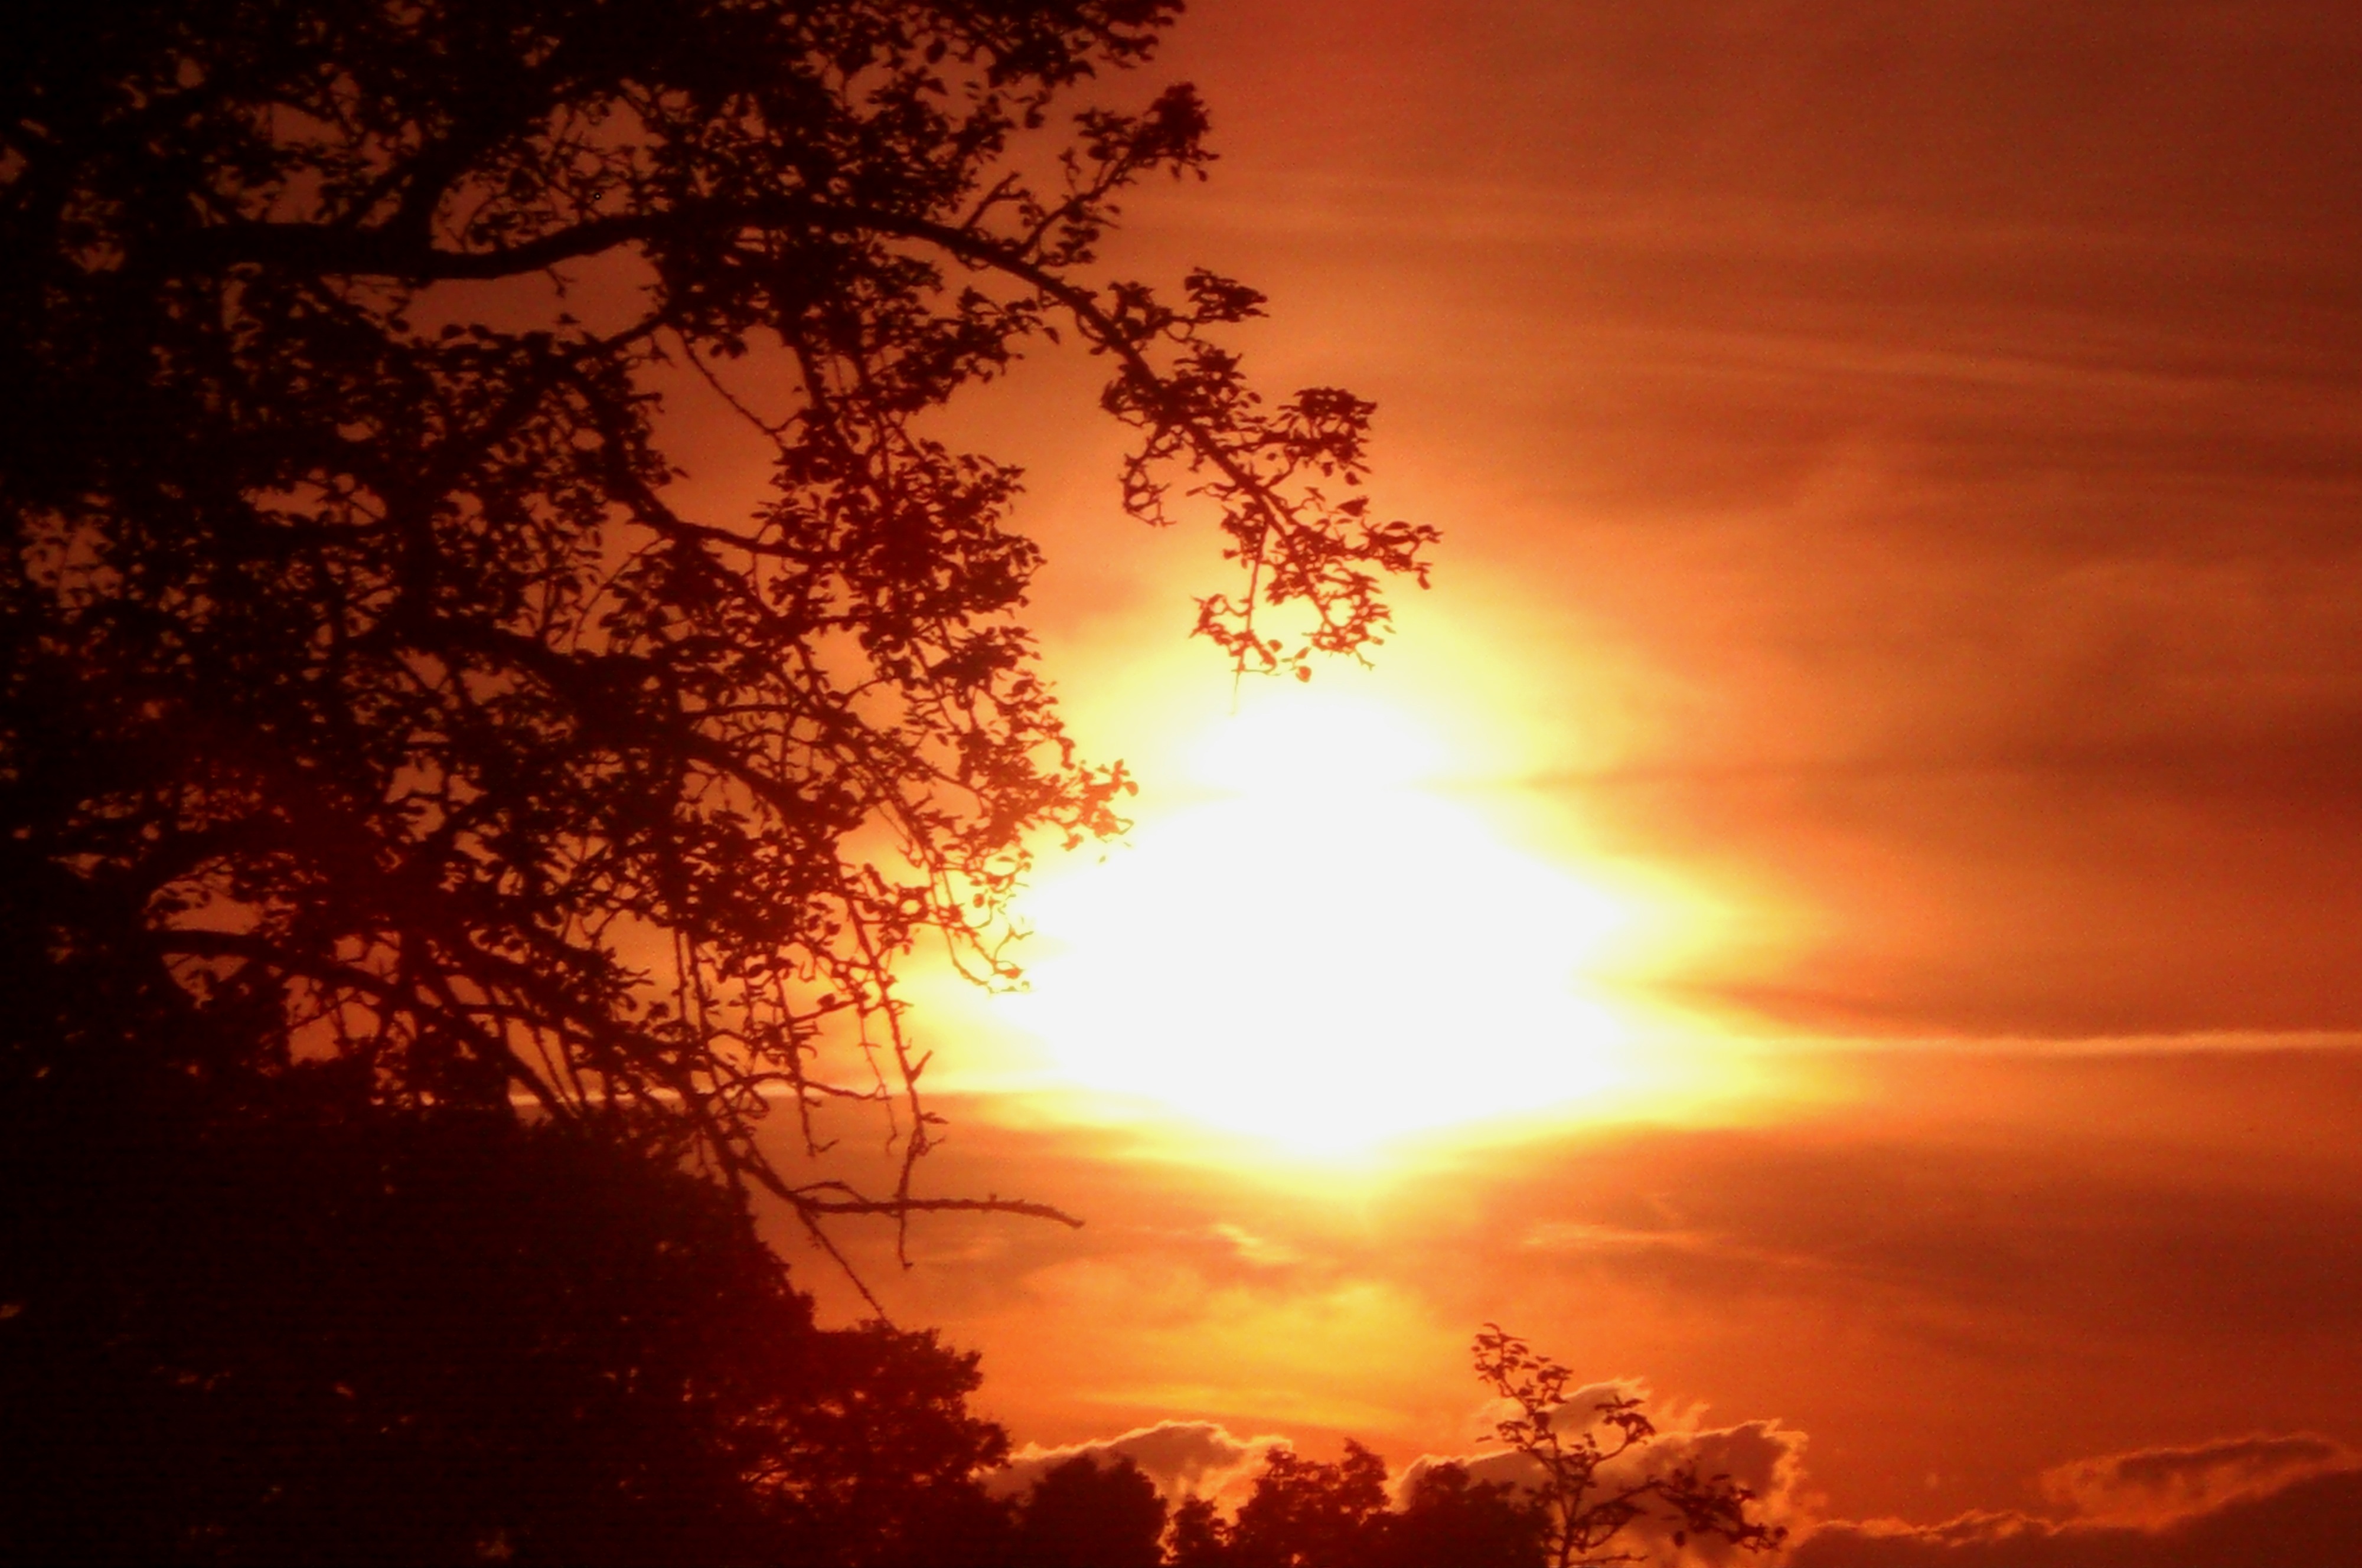
nature, light, cloud, sky, sun, sunrise, sunset, sunlight, morning, dawn, atmosphere, dusk, evening, red, abendstimmung, atmospheric, afterglow, astronomical object, atmospheric phenomenon, red sky at morning